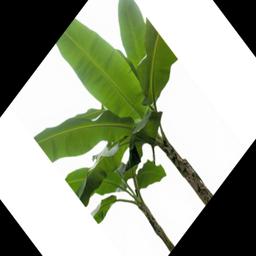
Label: MALBHOG LEAF